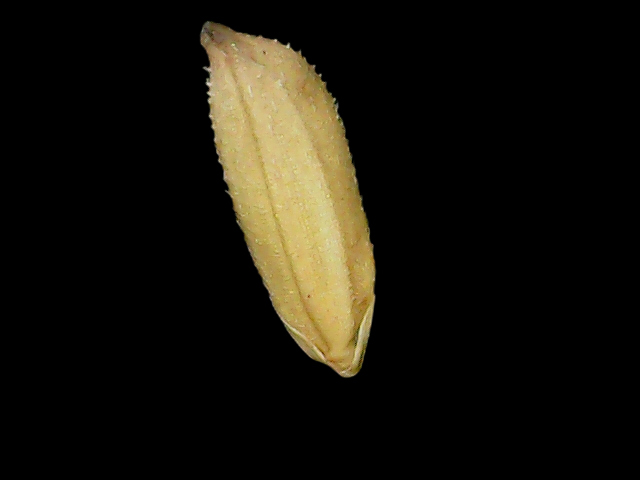
Rice variety: Binadhan23